Alessandro Del Piero

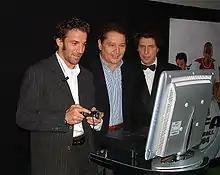
Del Piero during the Italian presentation of "FIFA 2004"

Del Piero is married to Sonia Amoruso and the two have been together since 1999 and married in 2005. They have three children, born in 2007, 2009, and 2010.